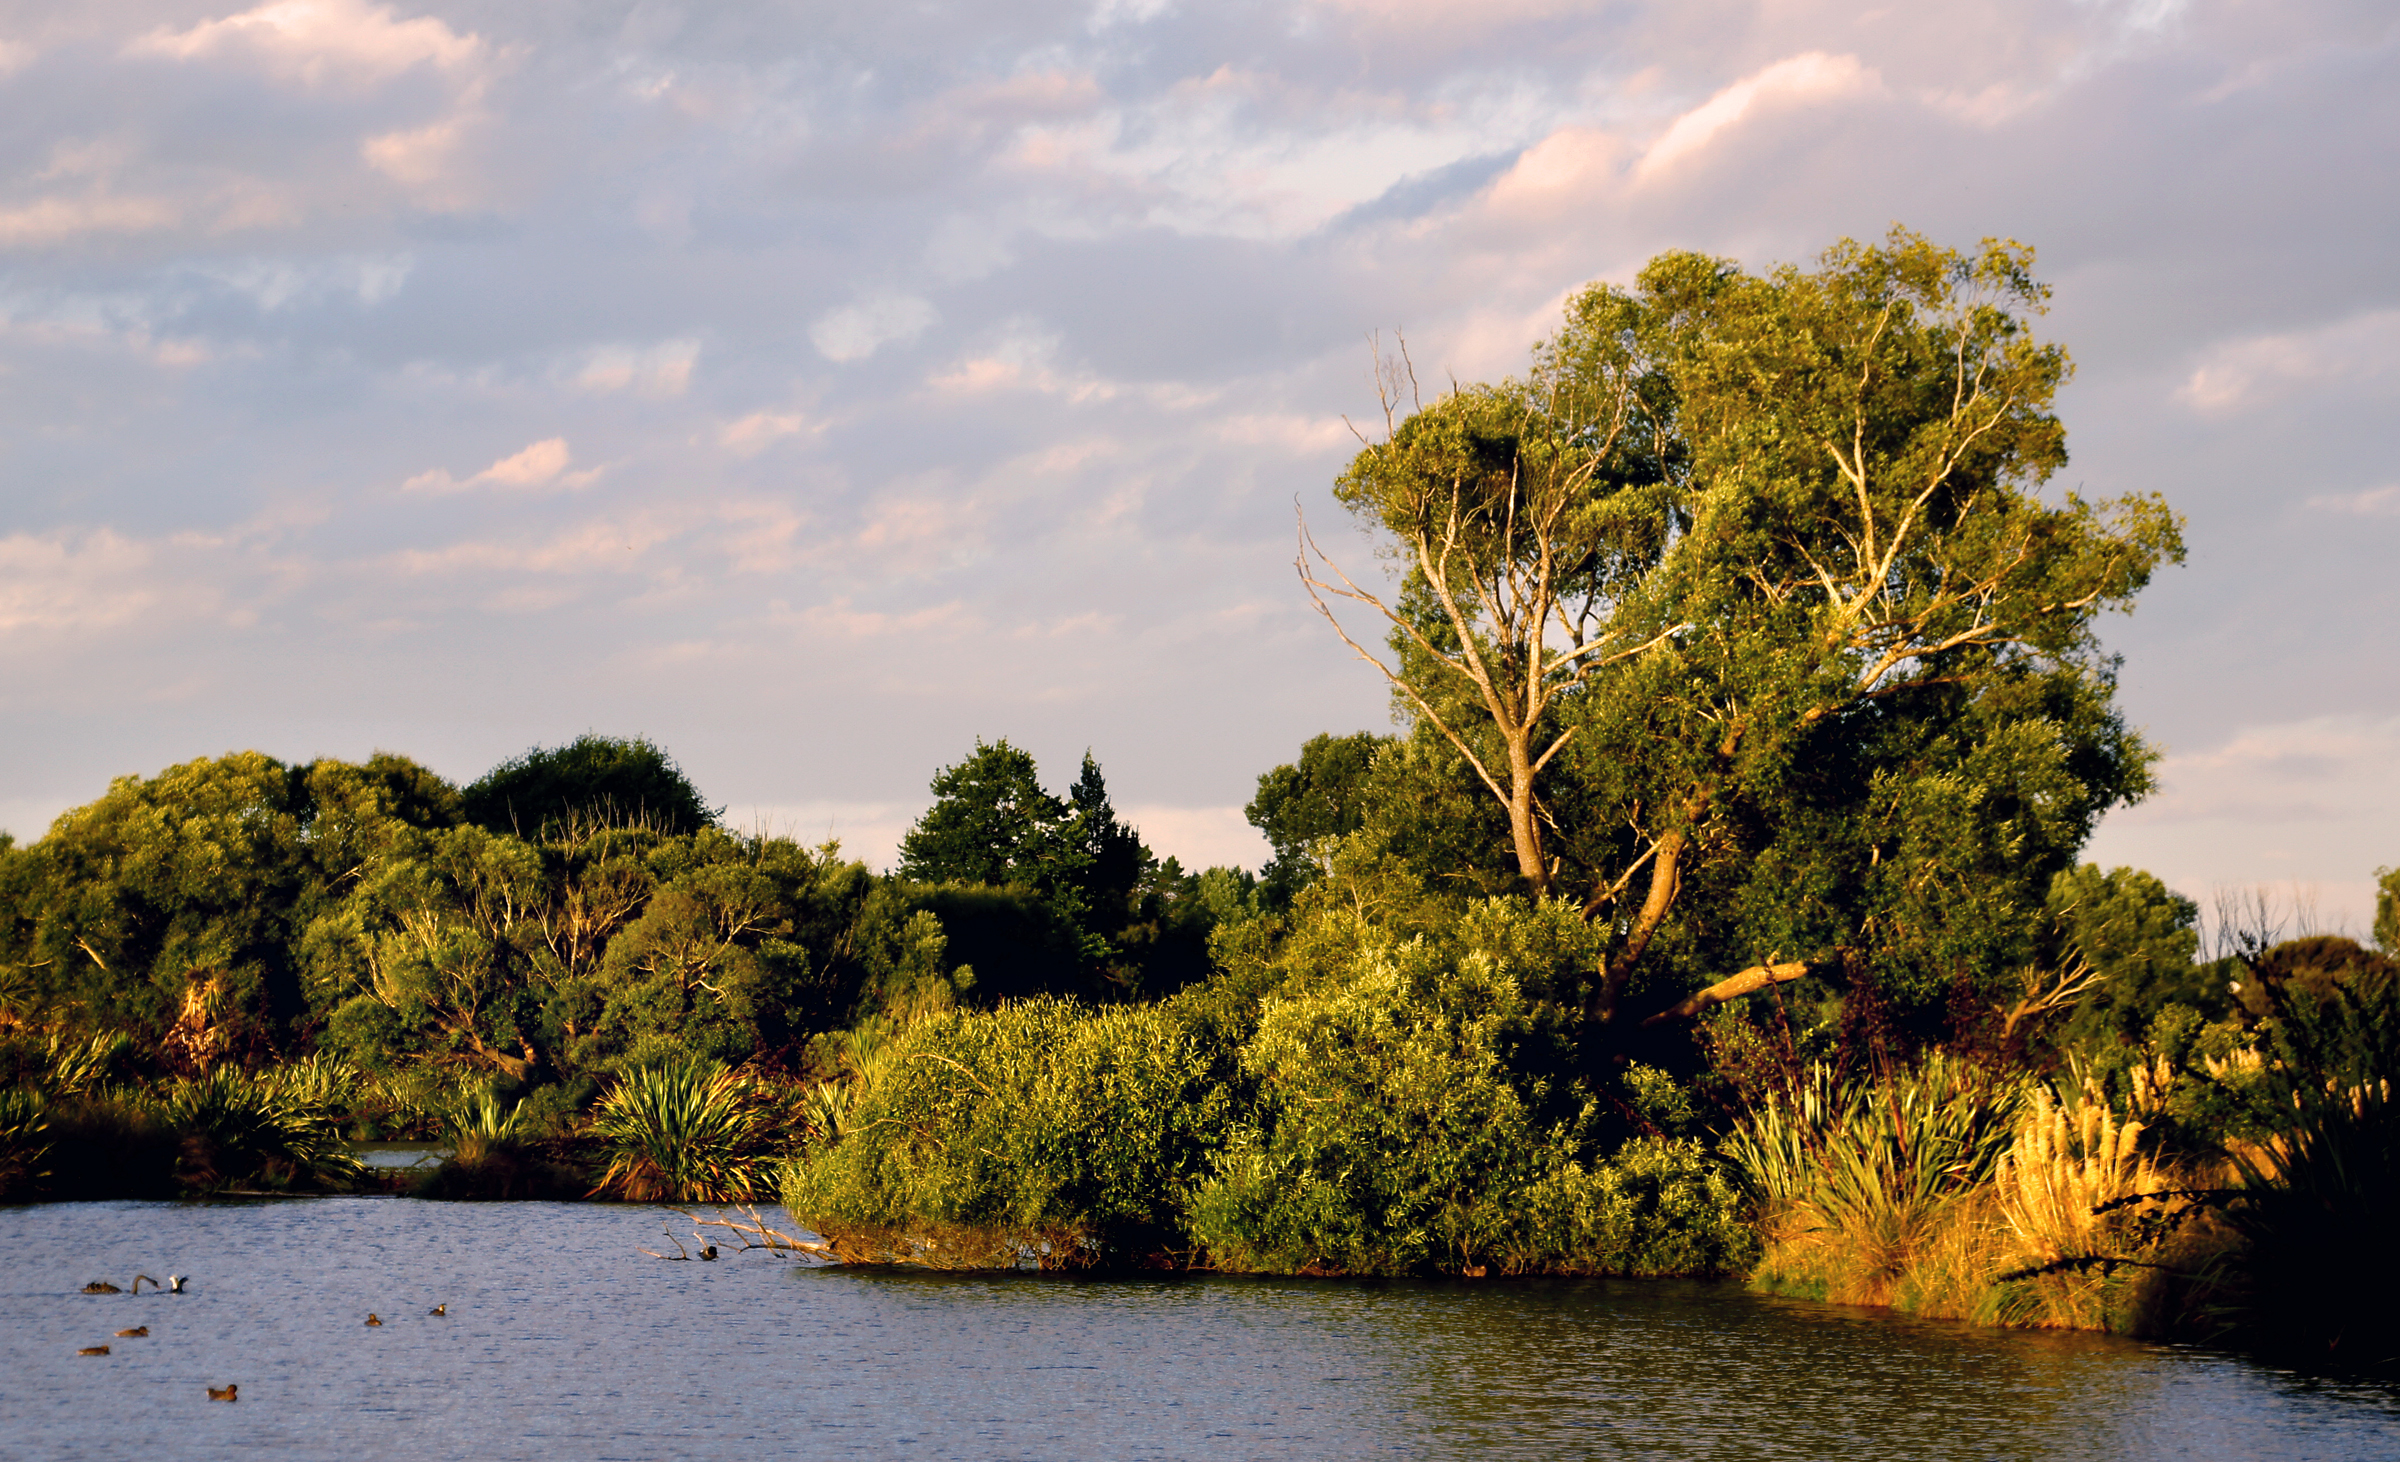
landscape, sea, coast, tree, nature, grass, rock, cloud, plant, sky, sunset, sunlight, leaf, flower, lake, river, green, reflection, autumn, waterway, flickrelite, christchurch, parks, sonydslra580, tamron18270mmpzd, eveninglight, walks, waterways, rural area, woody plant, arecales